Answer in natural language. How many Dressers are visible in the scene? Choose between the following options: 2, 3, 4, 1 or 0
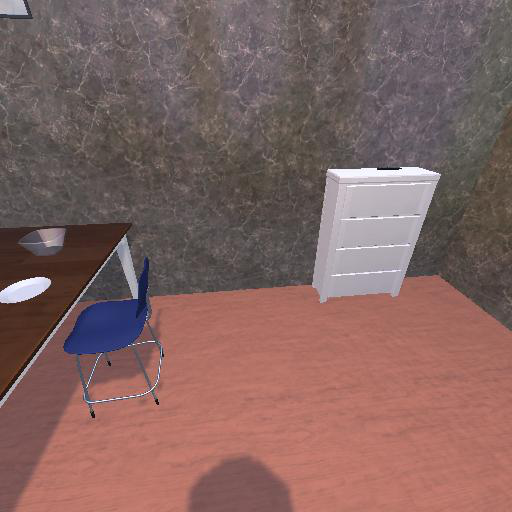
<answer>1</answer>